Raetihi

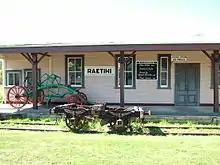
Waimarino museum

From 18 December 1917 to 1 January 1968, Raetihi was served by the Raetihi Branch, a branch line railway that diverged from the North Island Main Trunk in Ohakune. The station building remains in the town today, relocated from its original site and restored as part of the Waimarino Museum. The museum holds an archive of documents and photographs from the broader Ruapehu area, some of which are available online. It was originally situated on Station Road near the Makotuku River bridge on the road to Ohakune. When the railway reached Raetihi in 1917, it played a vital part in the logging industry. Closed to passengers in 1951, the line ceased operations completely in 1968 due to the decline in tree felling and milling.